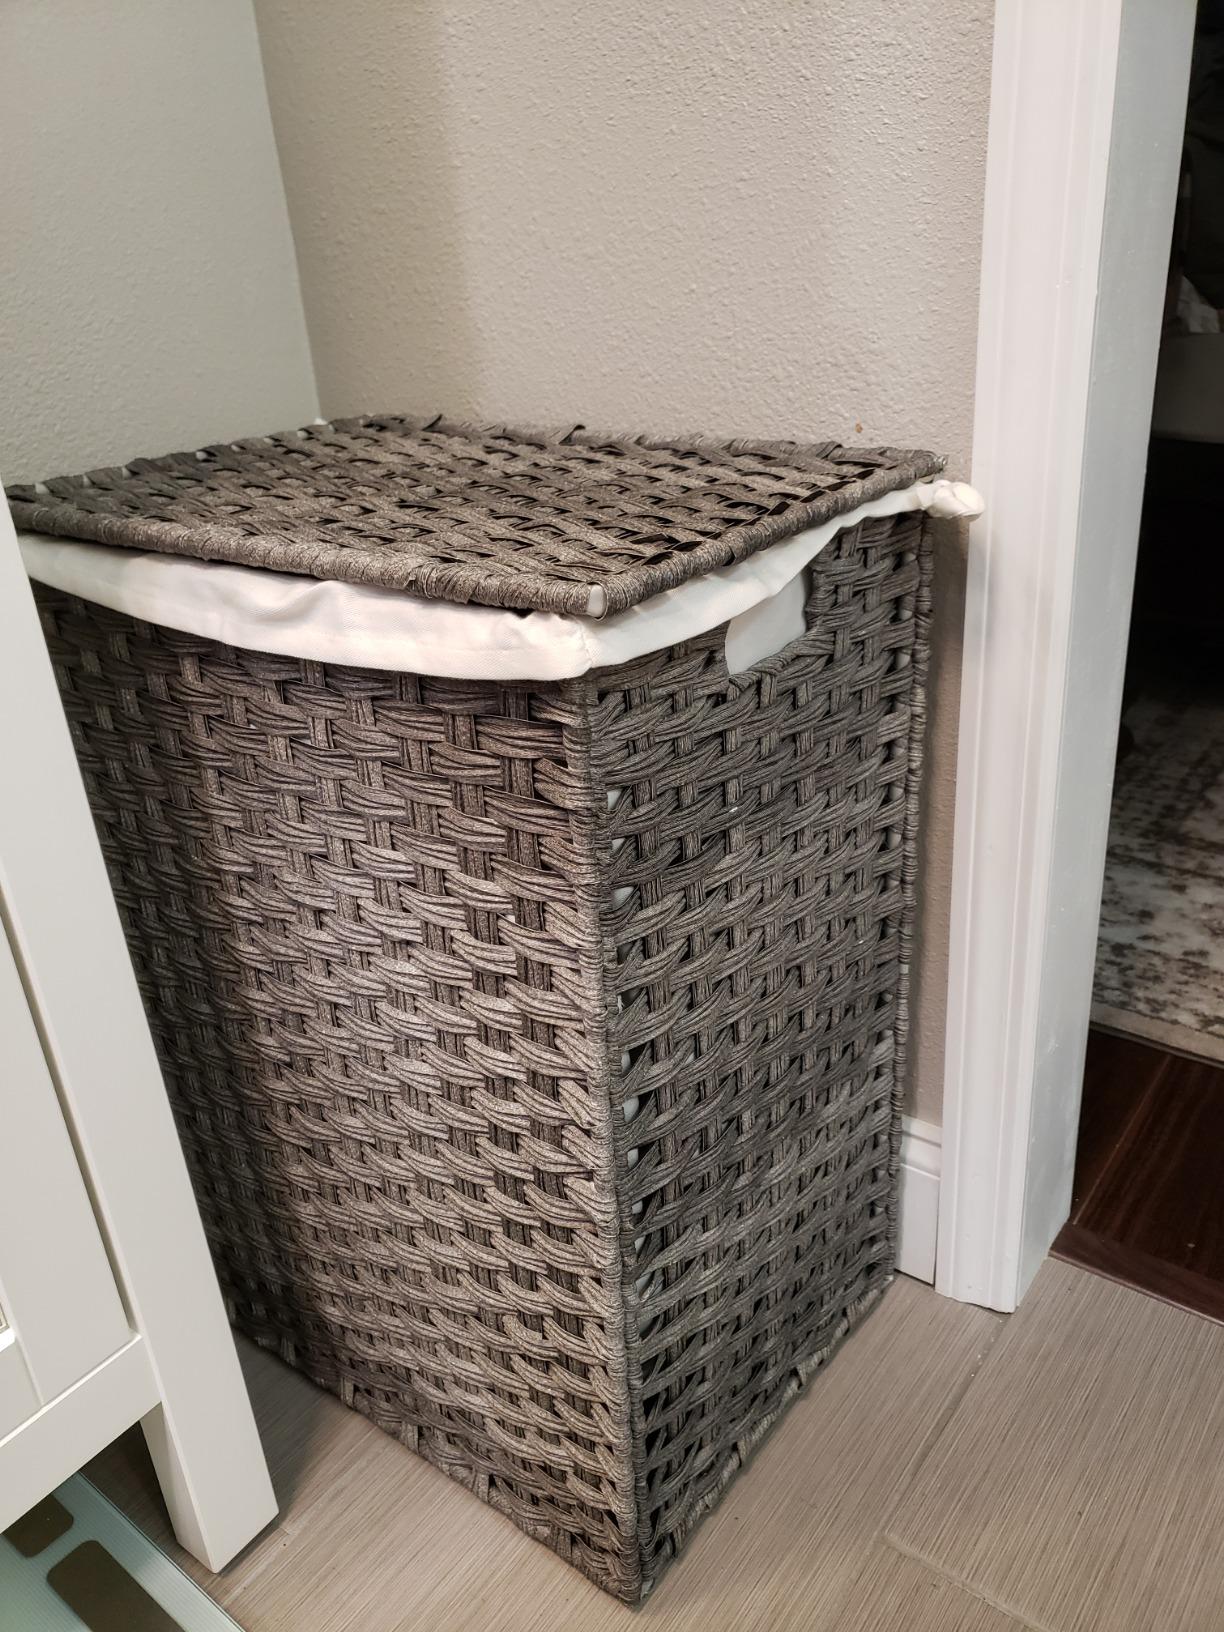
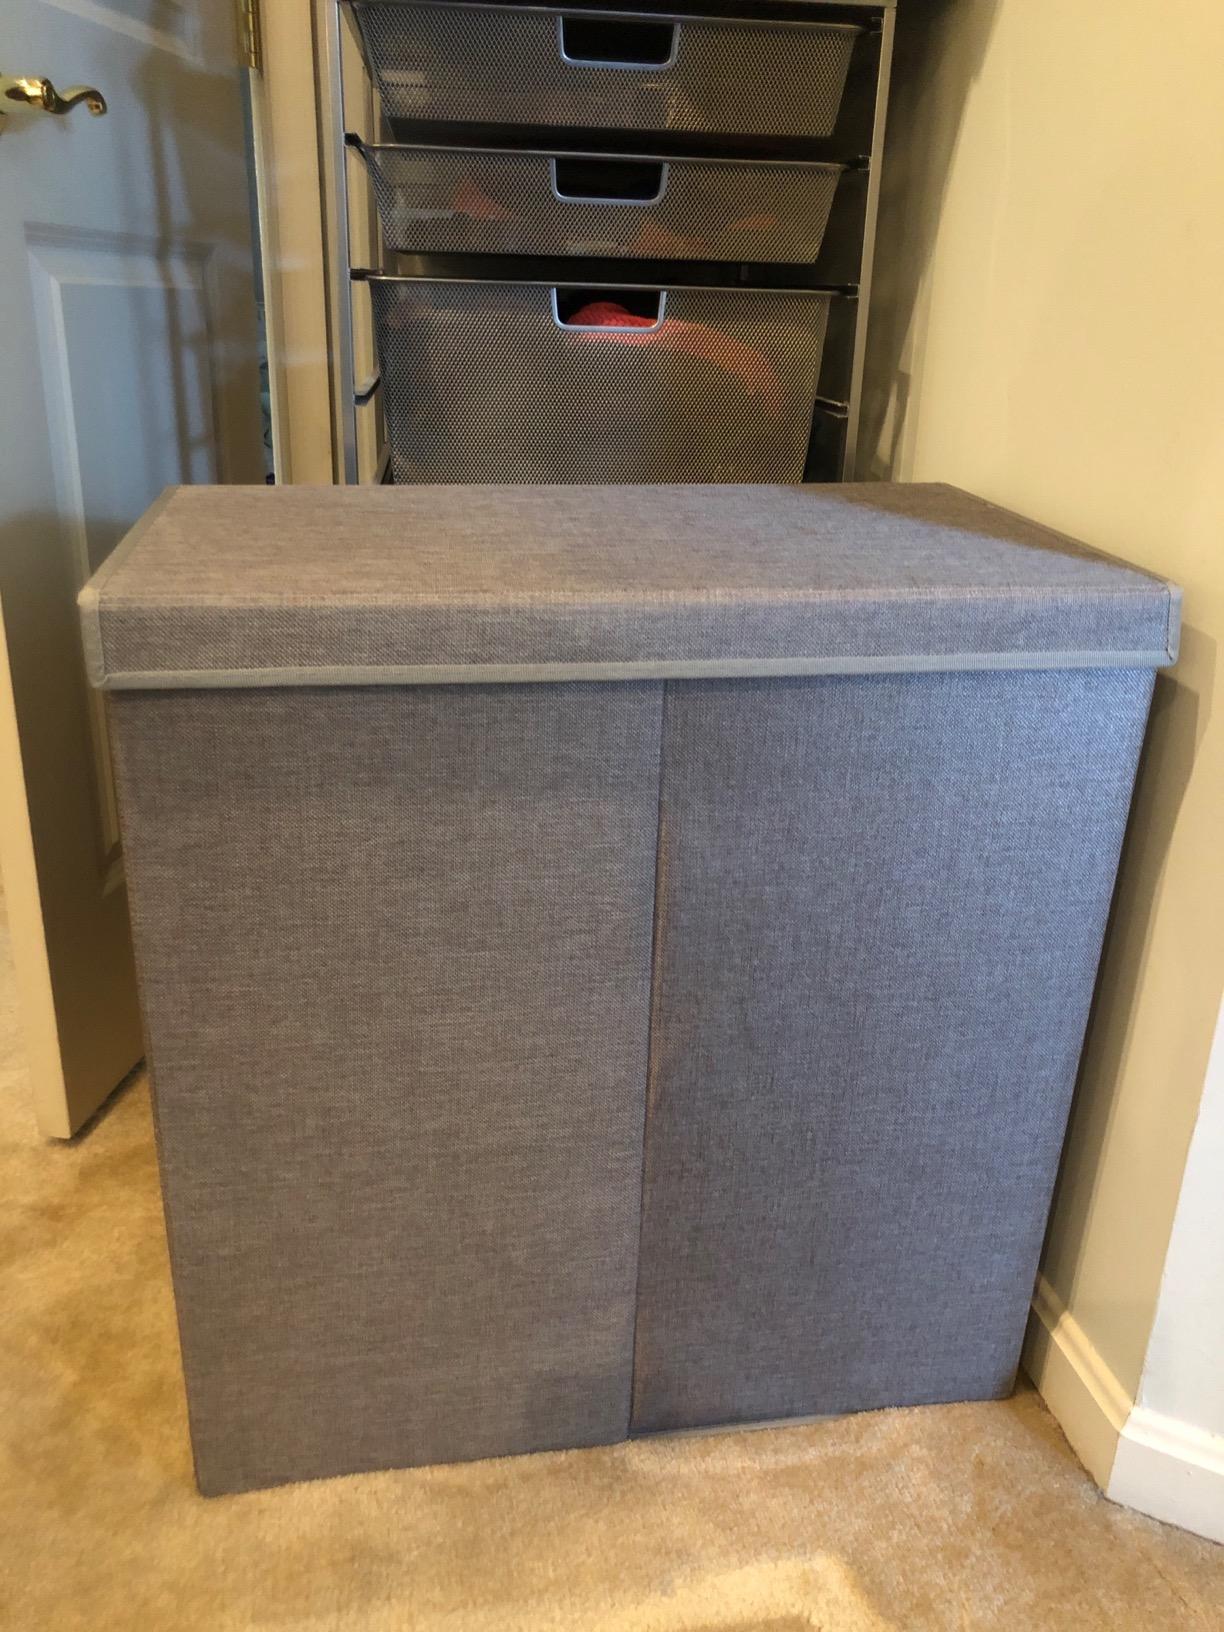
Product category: items_hamper
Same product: no